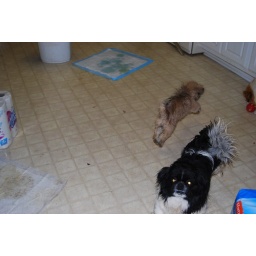
This was after snow last year.. Sweet my baby girl was jumping over harley..